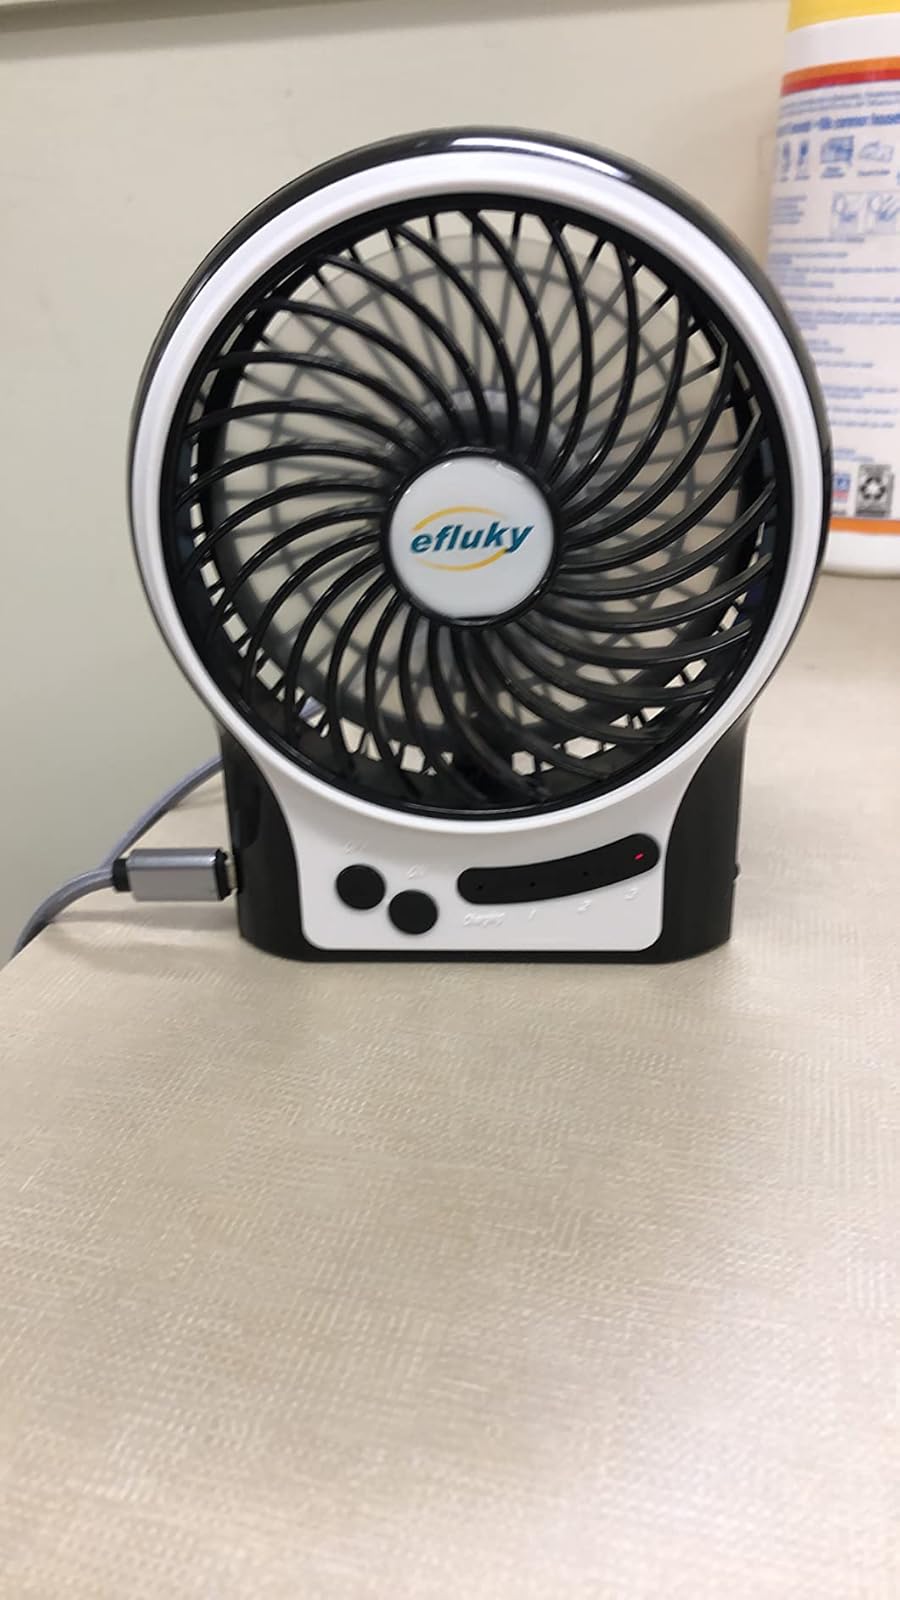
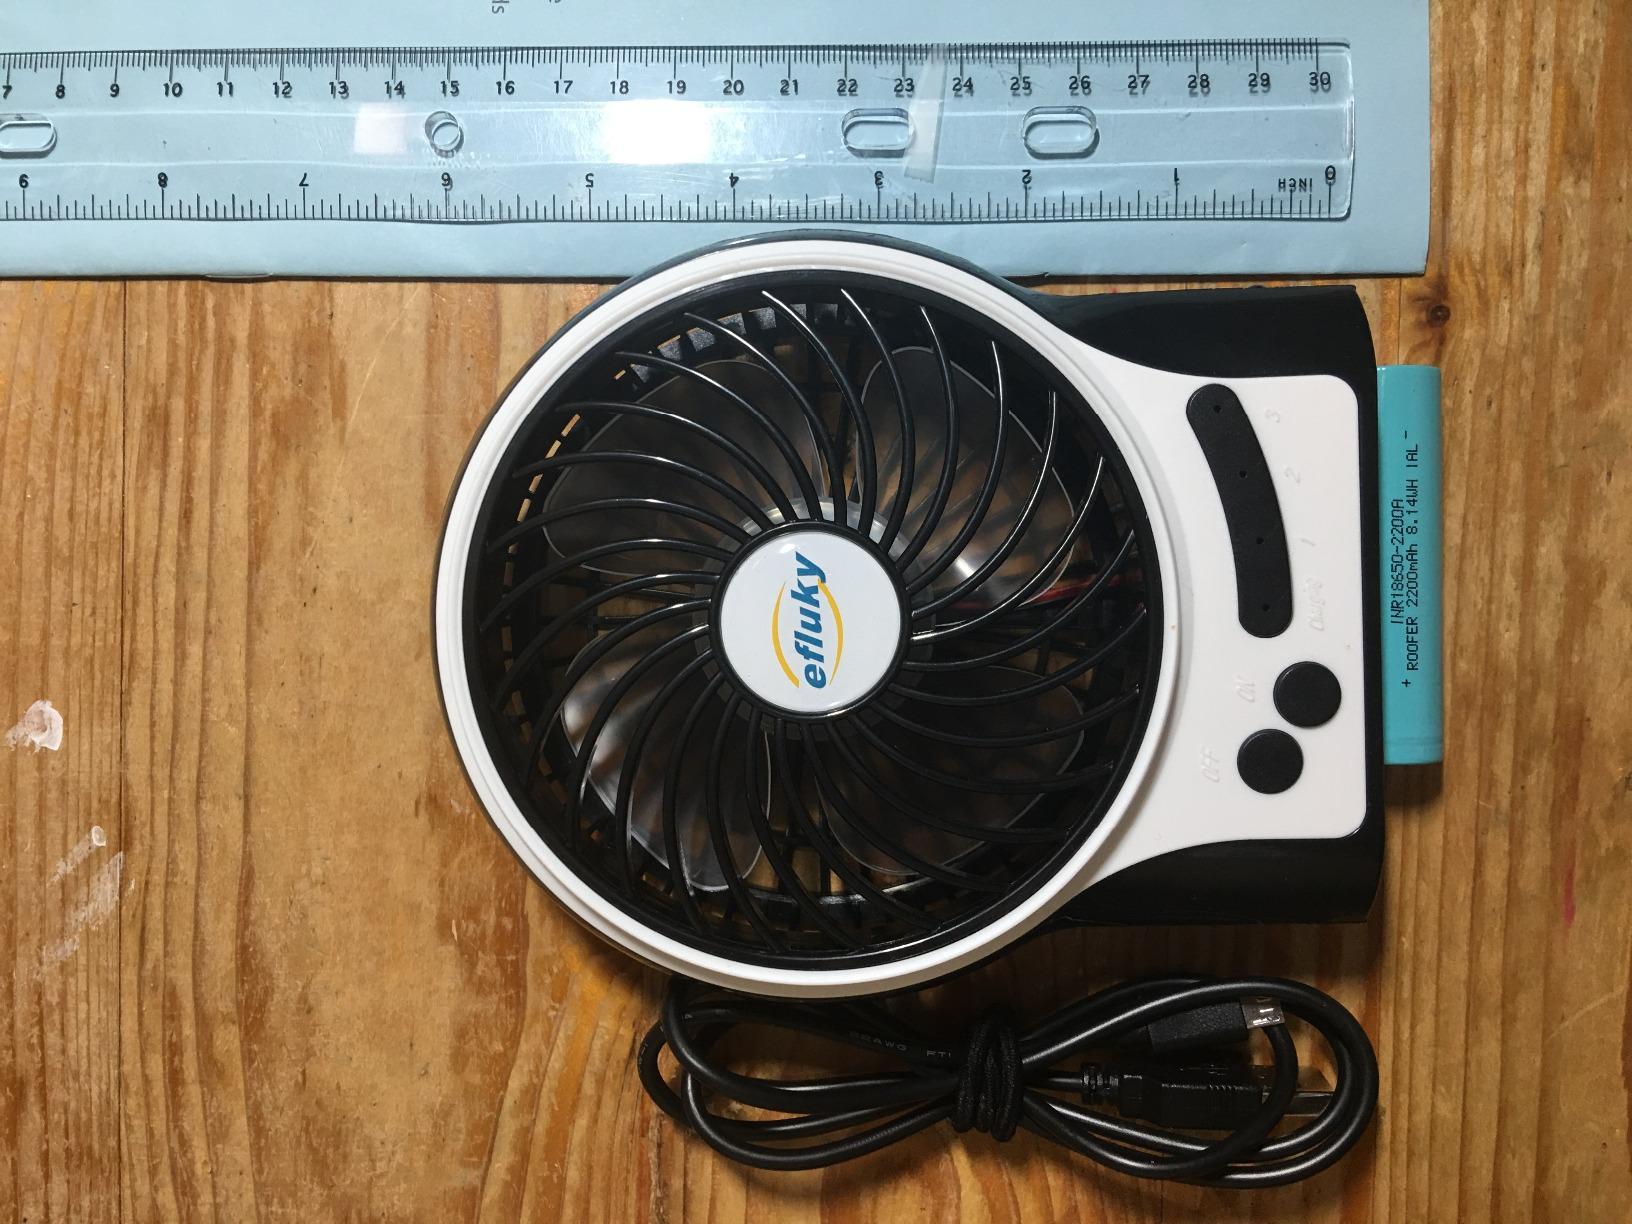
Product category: fan
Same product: yes